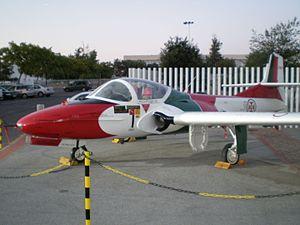
Le Cessna T-37 Tweet est un avion d'entraînement militaire conçu dans les années 1950 par les États-Unis. Construit à plus de 1 200 exemplaires et exporté vers une quinzaine de pays différents, il était toujours en service au début des années 2000.